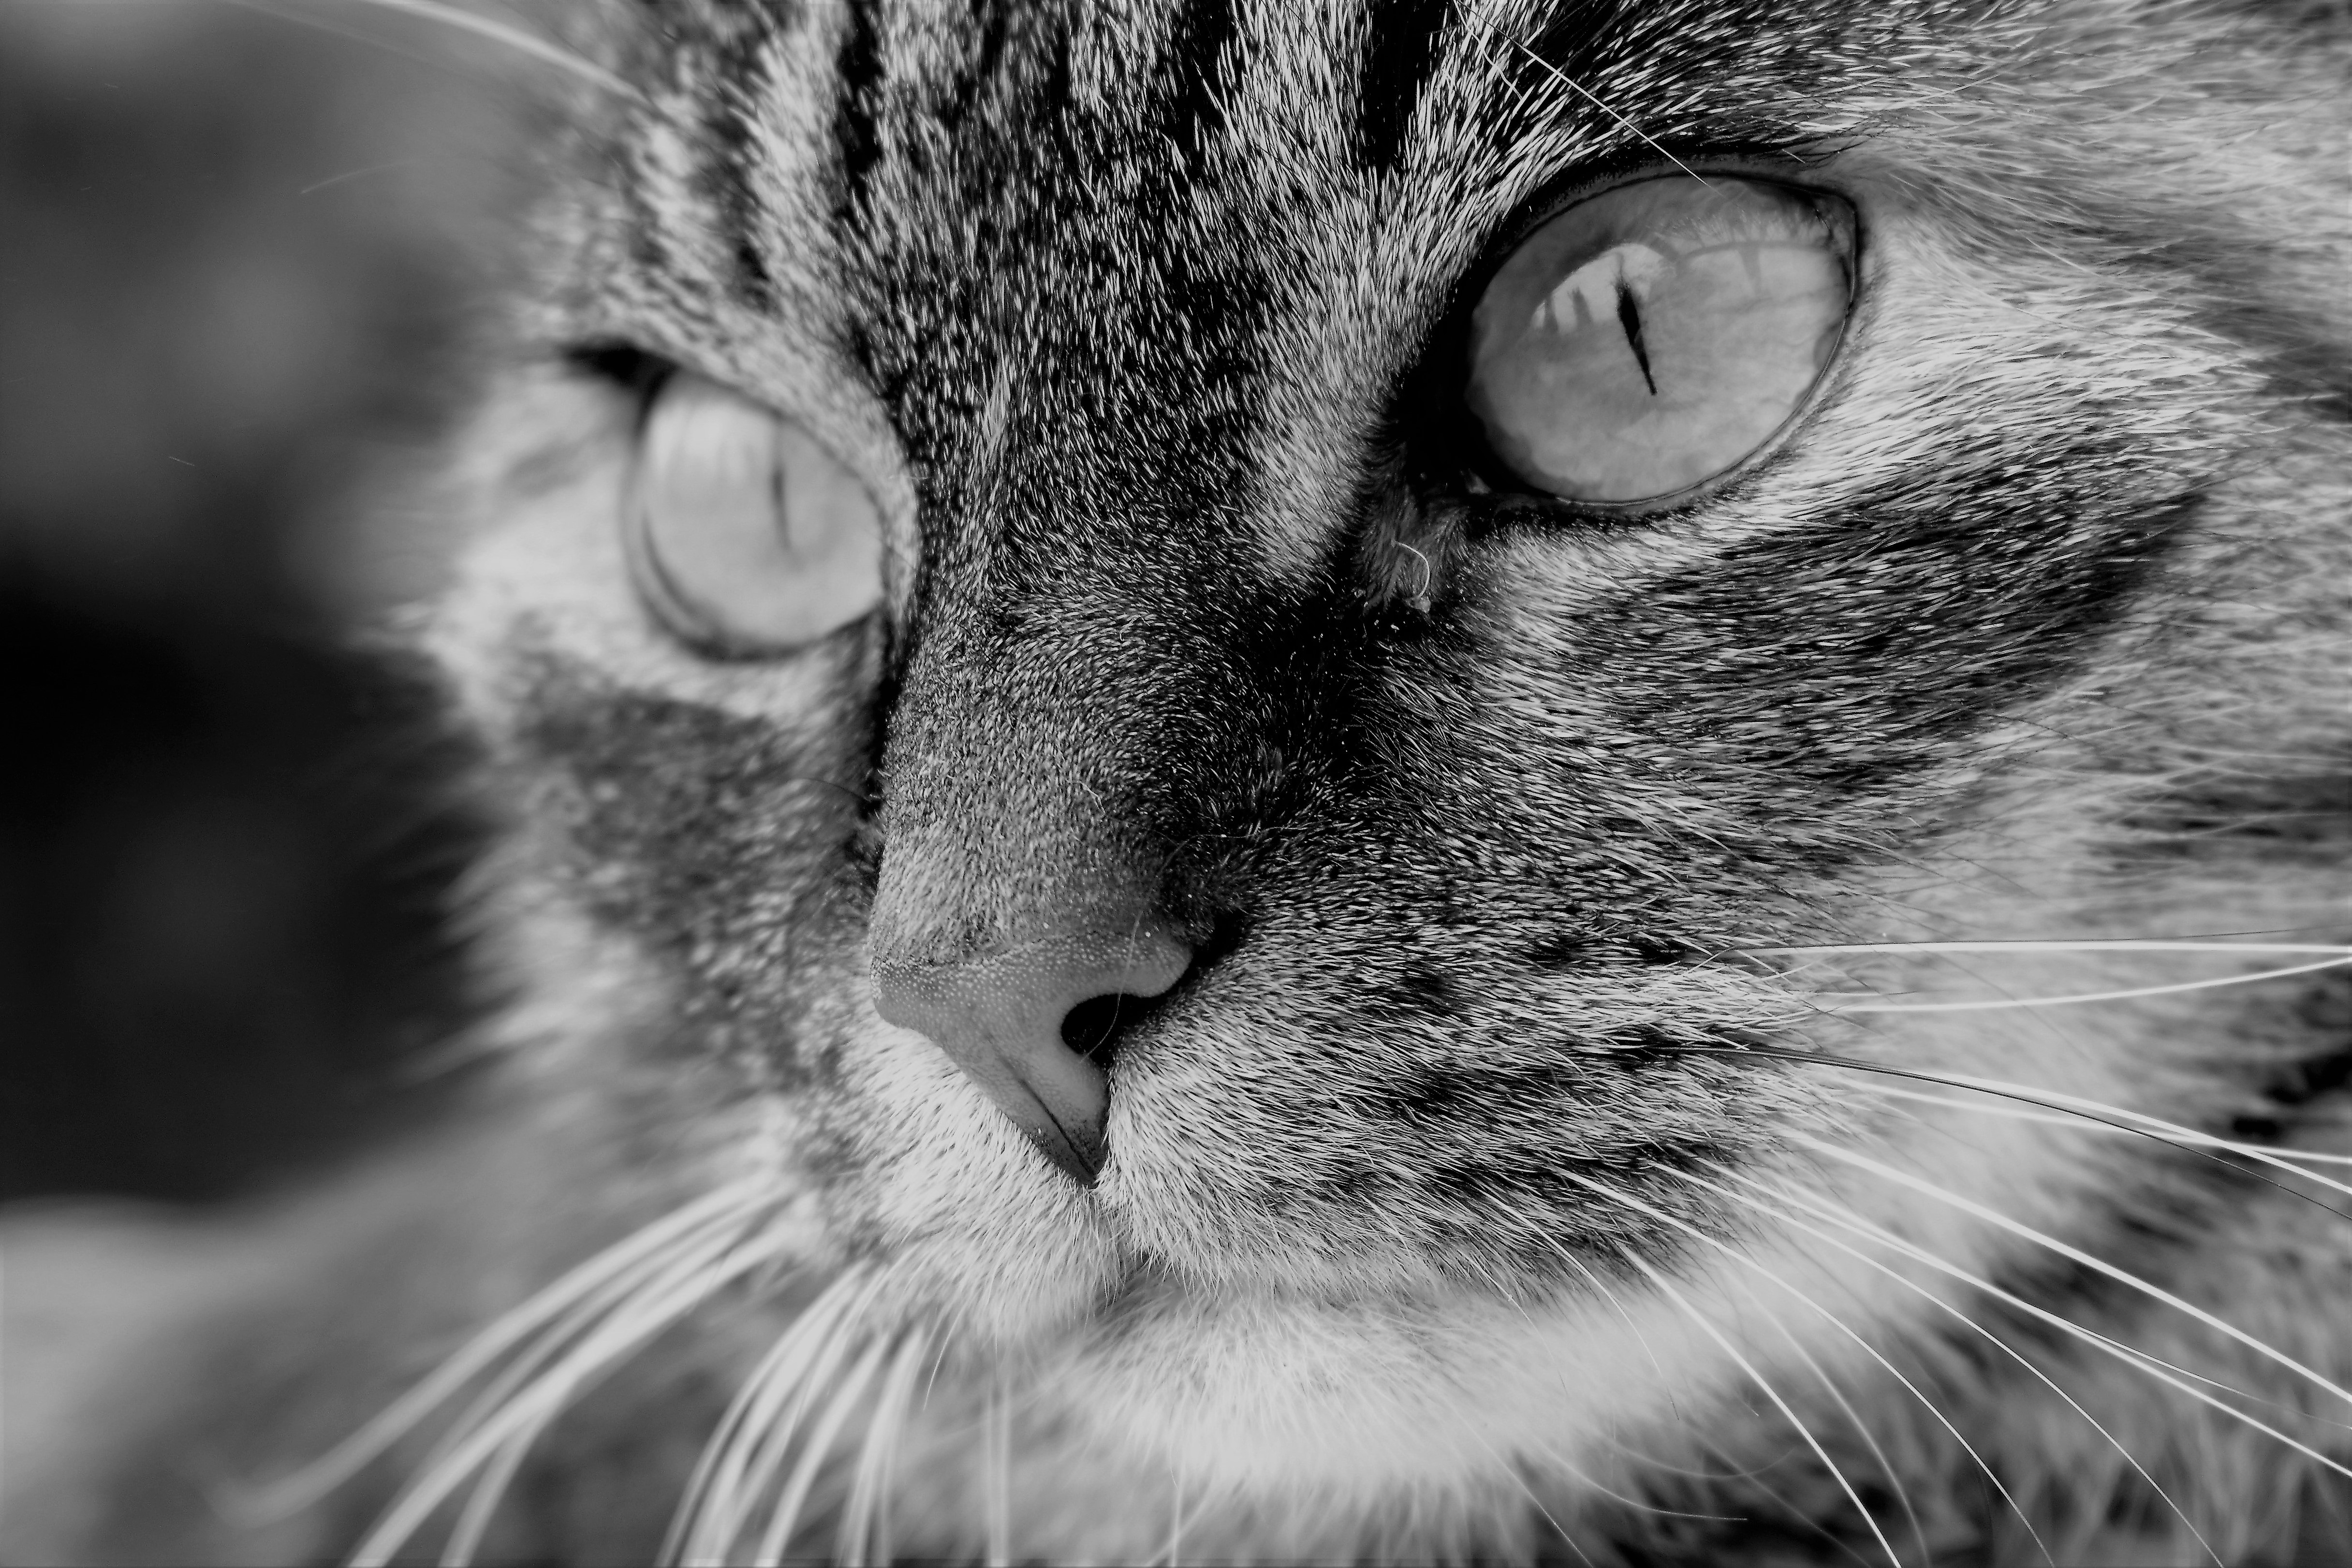
black and white, photography, animal, pet, fur, cat, mammal, black, monochrome, close, close up, nose, eyes, whiskers, snout, eye, moustache, vertebrate, mieze, domestic cat, tiger cat, cat face, cat's eyes, cat portrait, tabby cat, monochrome photography, small to medium sized cats, cat like mammal, domestic short haired cat